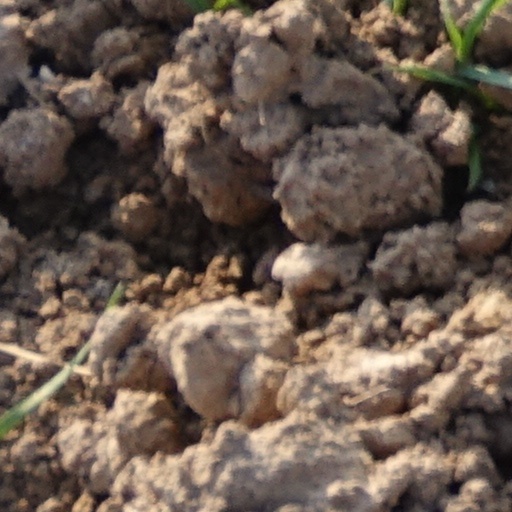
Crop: wheat